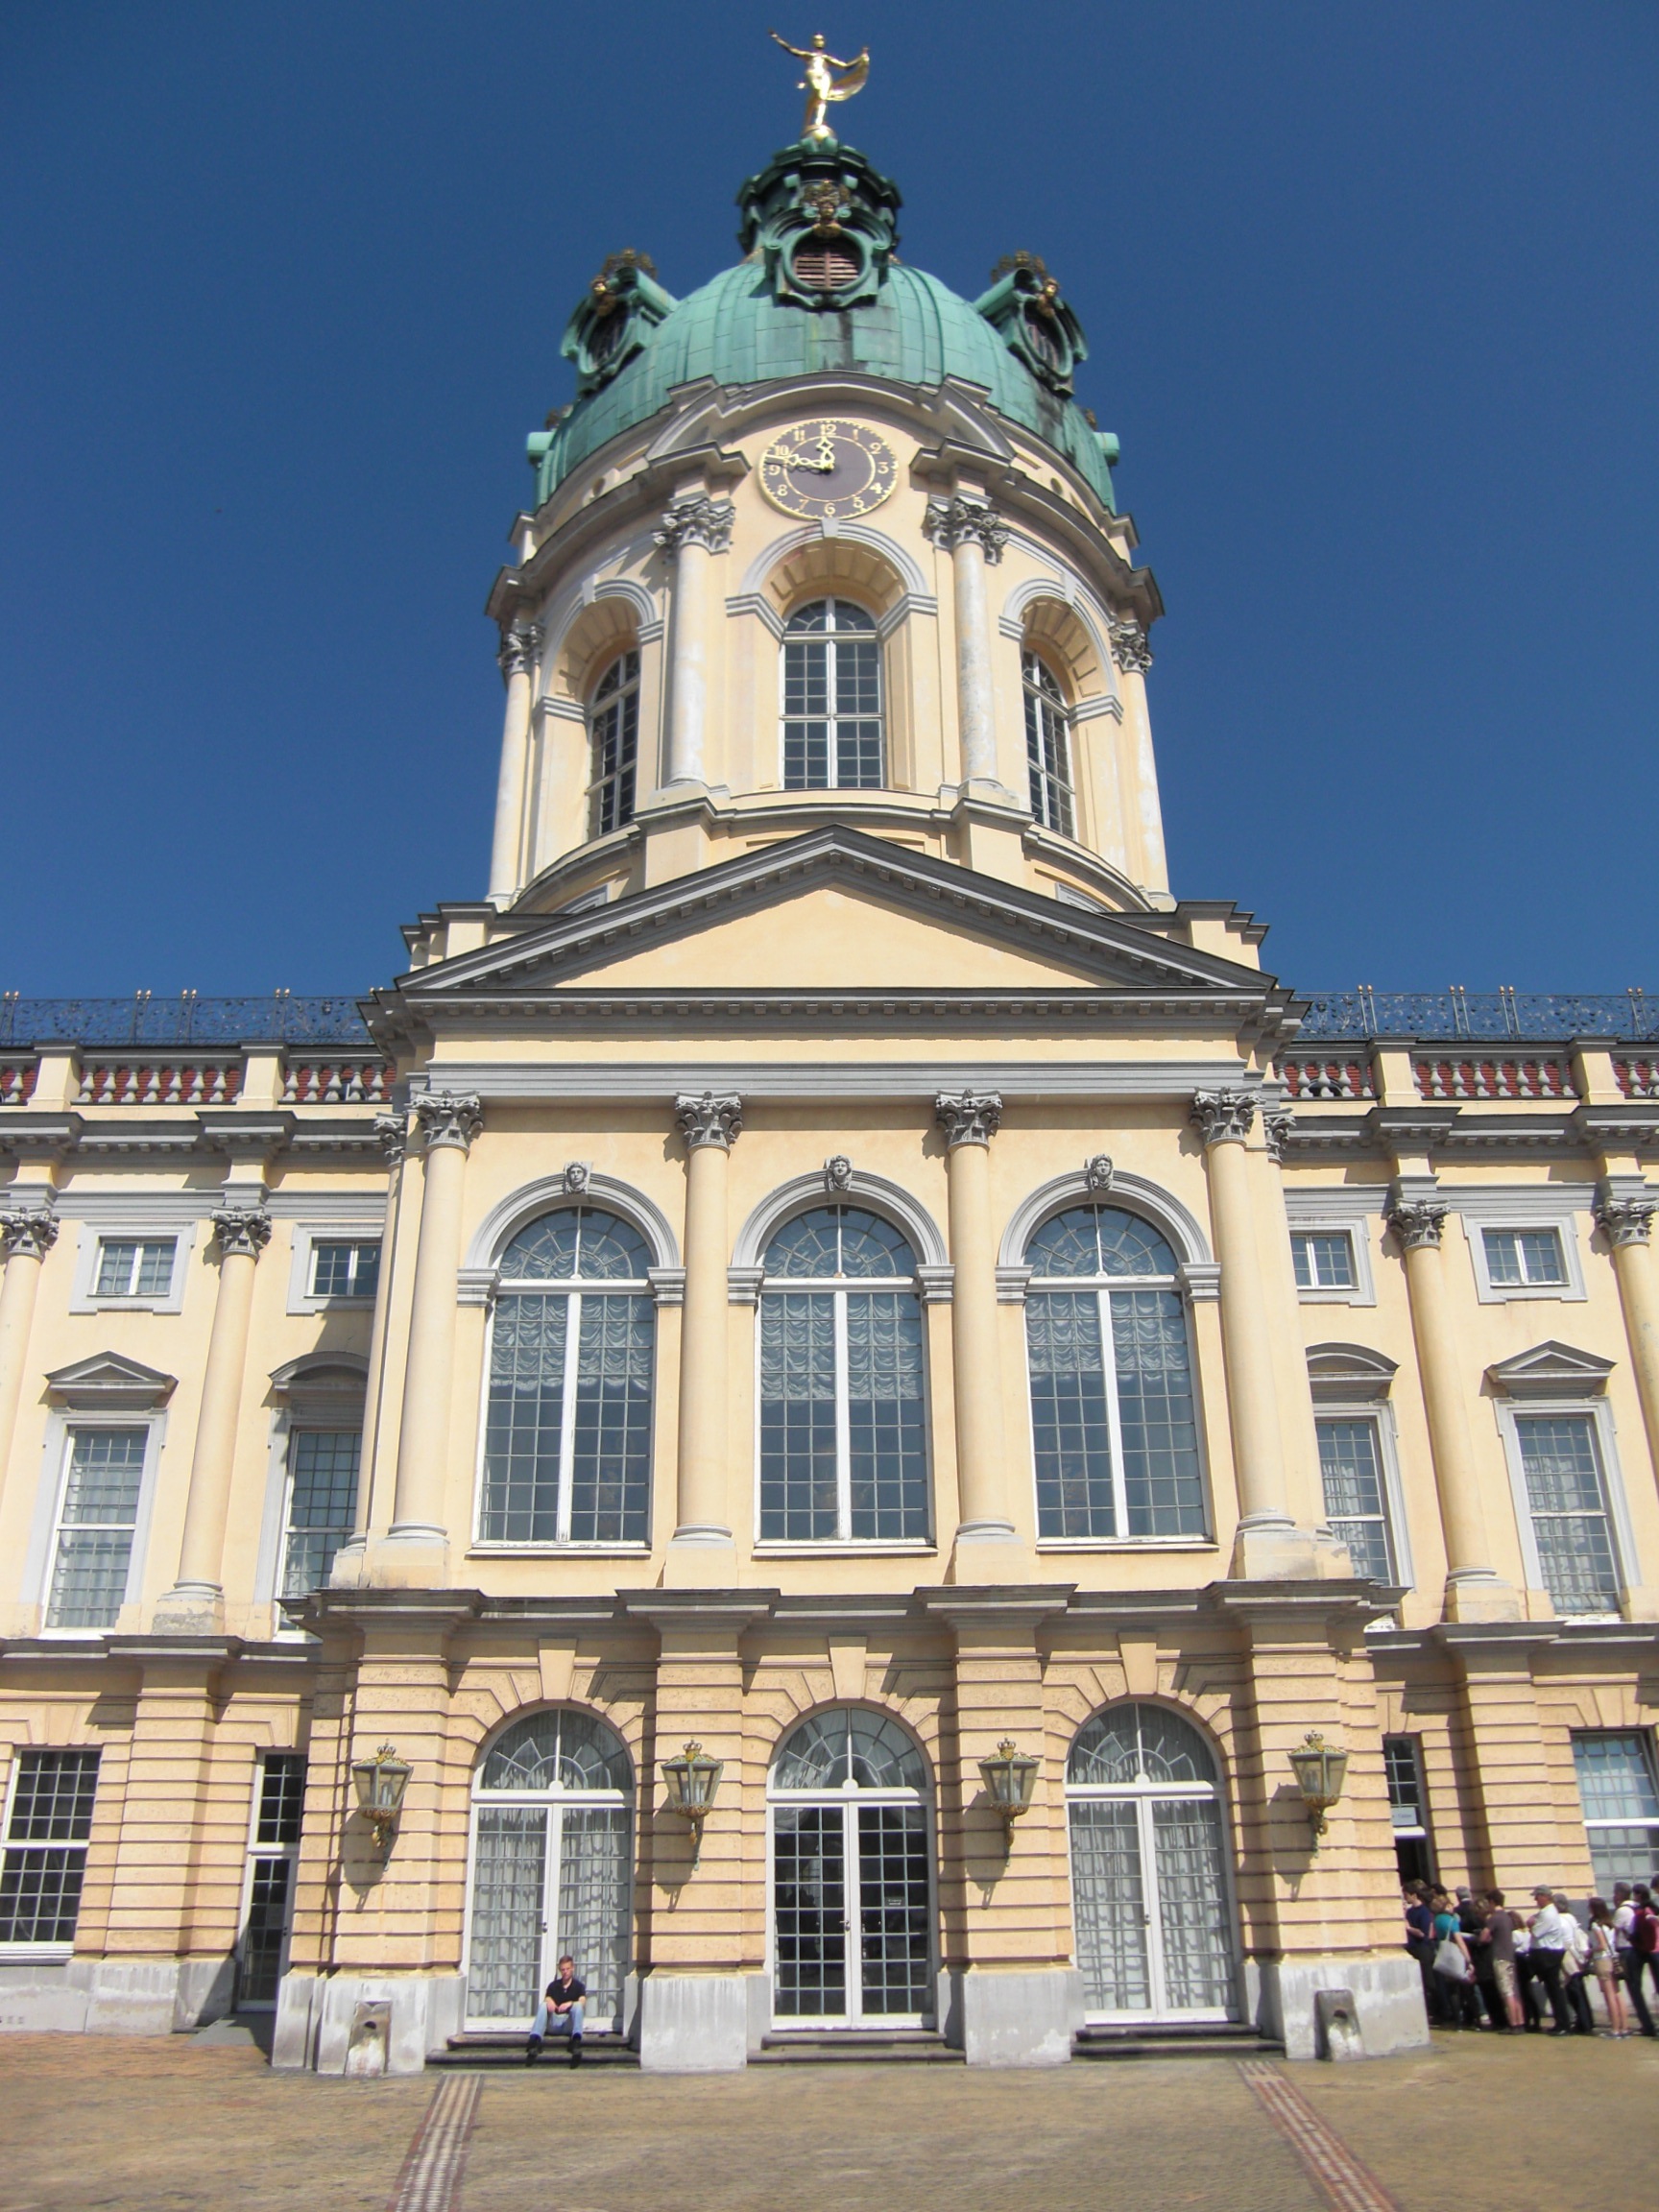
architecture, town, building, downtown, tower, castle, landmark, facade, church, capital, berlin, synagogue, history, basilica, input, classical architecture, castle charlottenburg